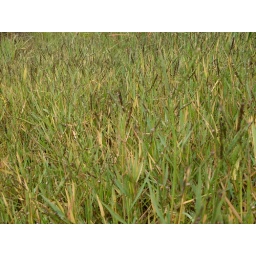
Fresh water couch (Paspalum distichum) grows in or near fresh water. Yass River bed, Gundaroo NSW Australia, April 2009.